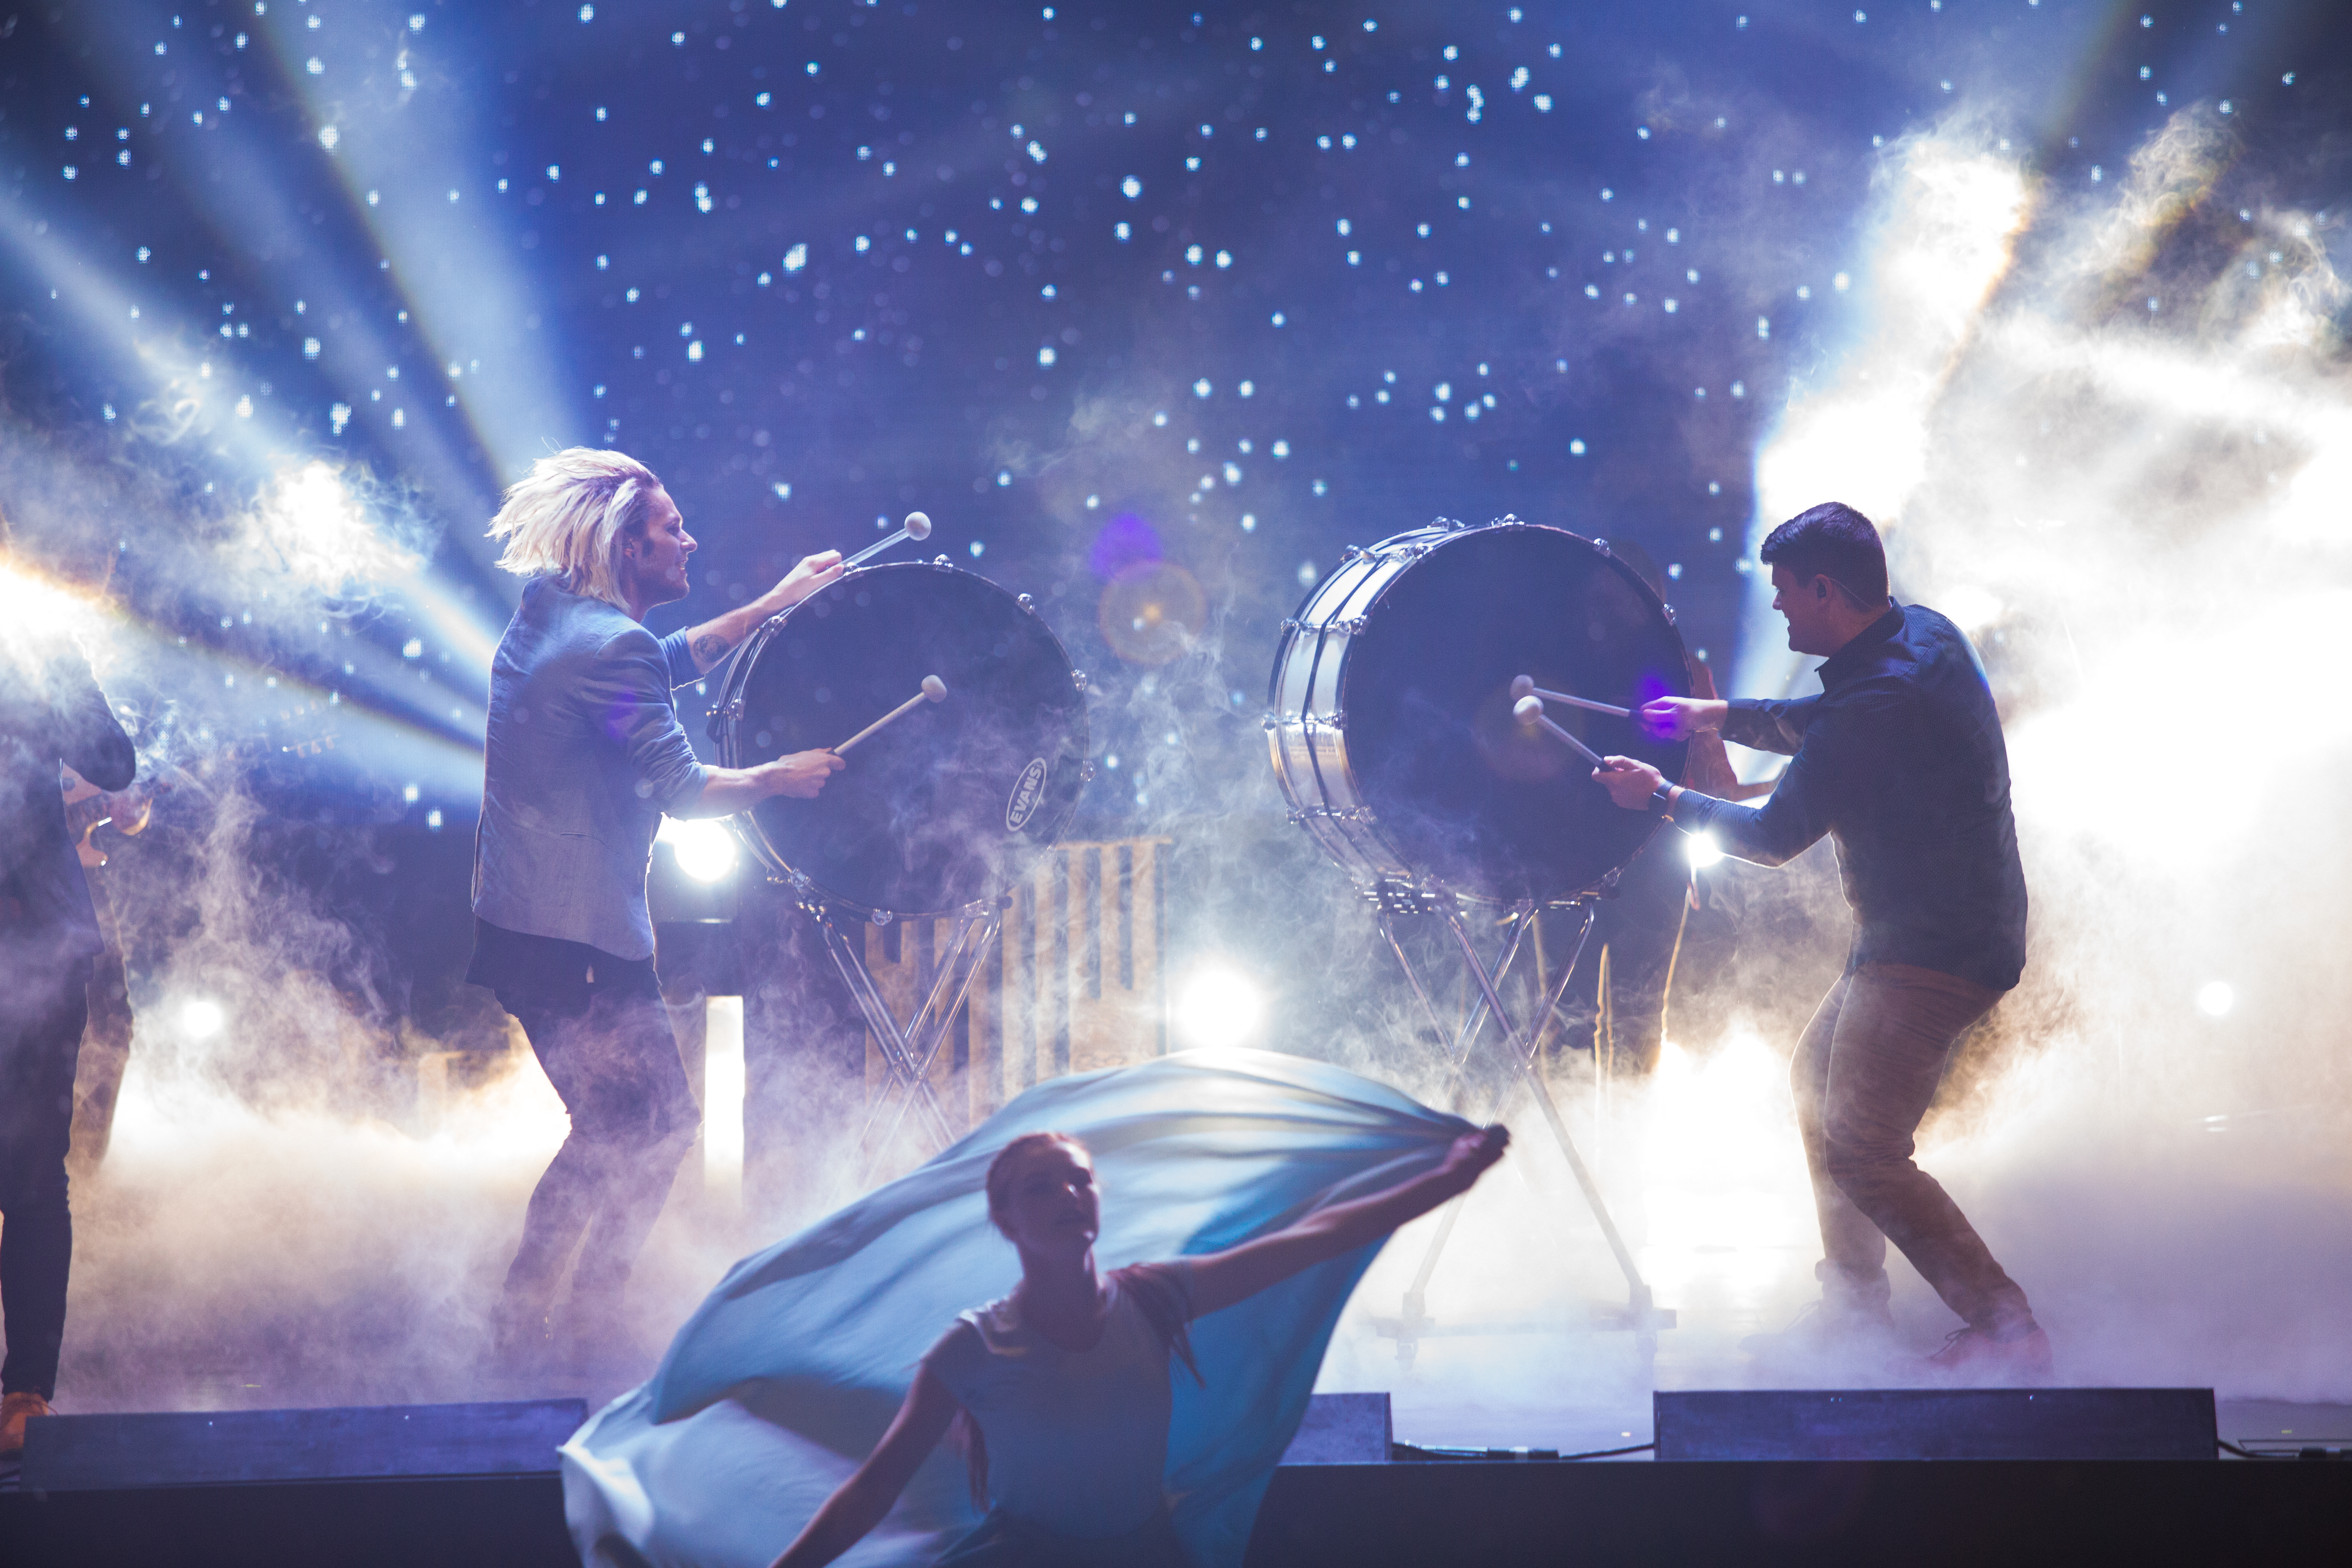
concert, band, dance, drum, stage, performance, entertainment, screenshot, performing arts, special effects, rock concert, computer wallpaper, musical theatre